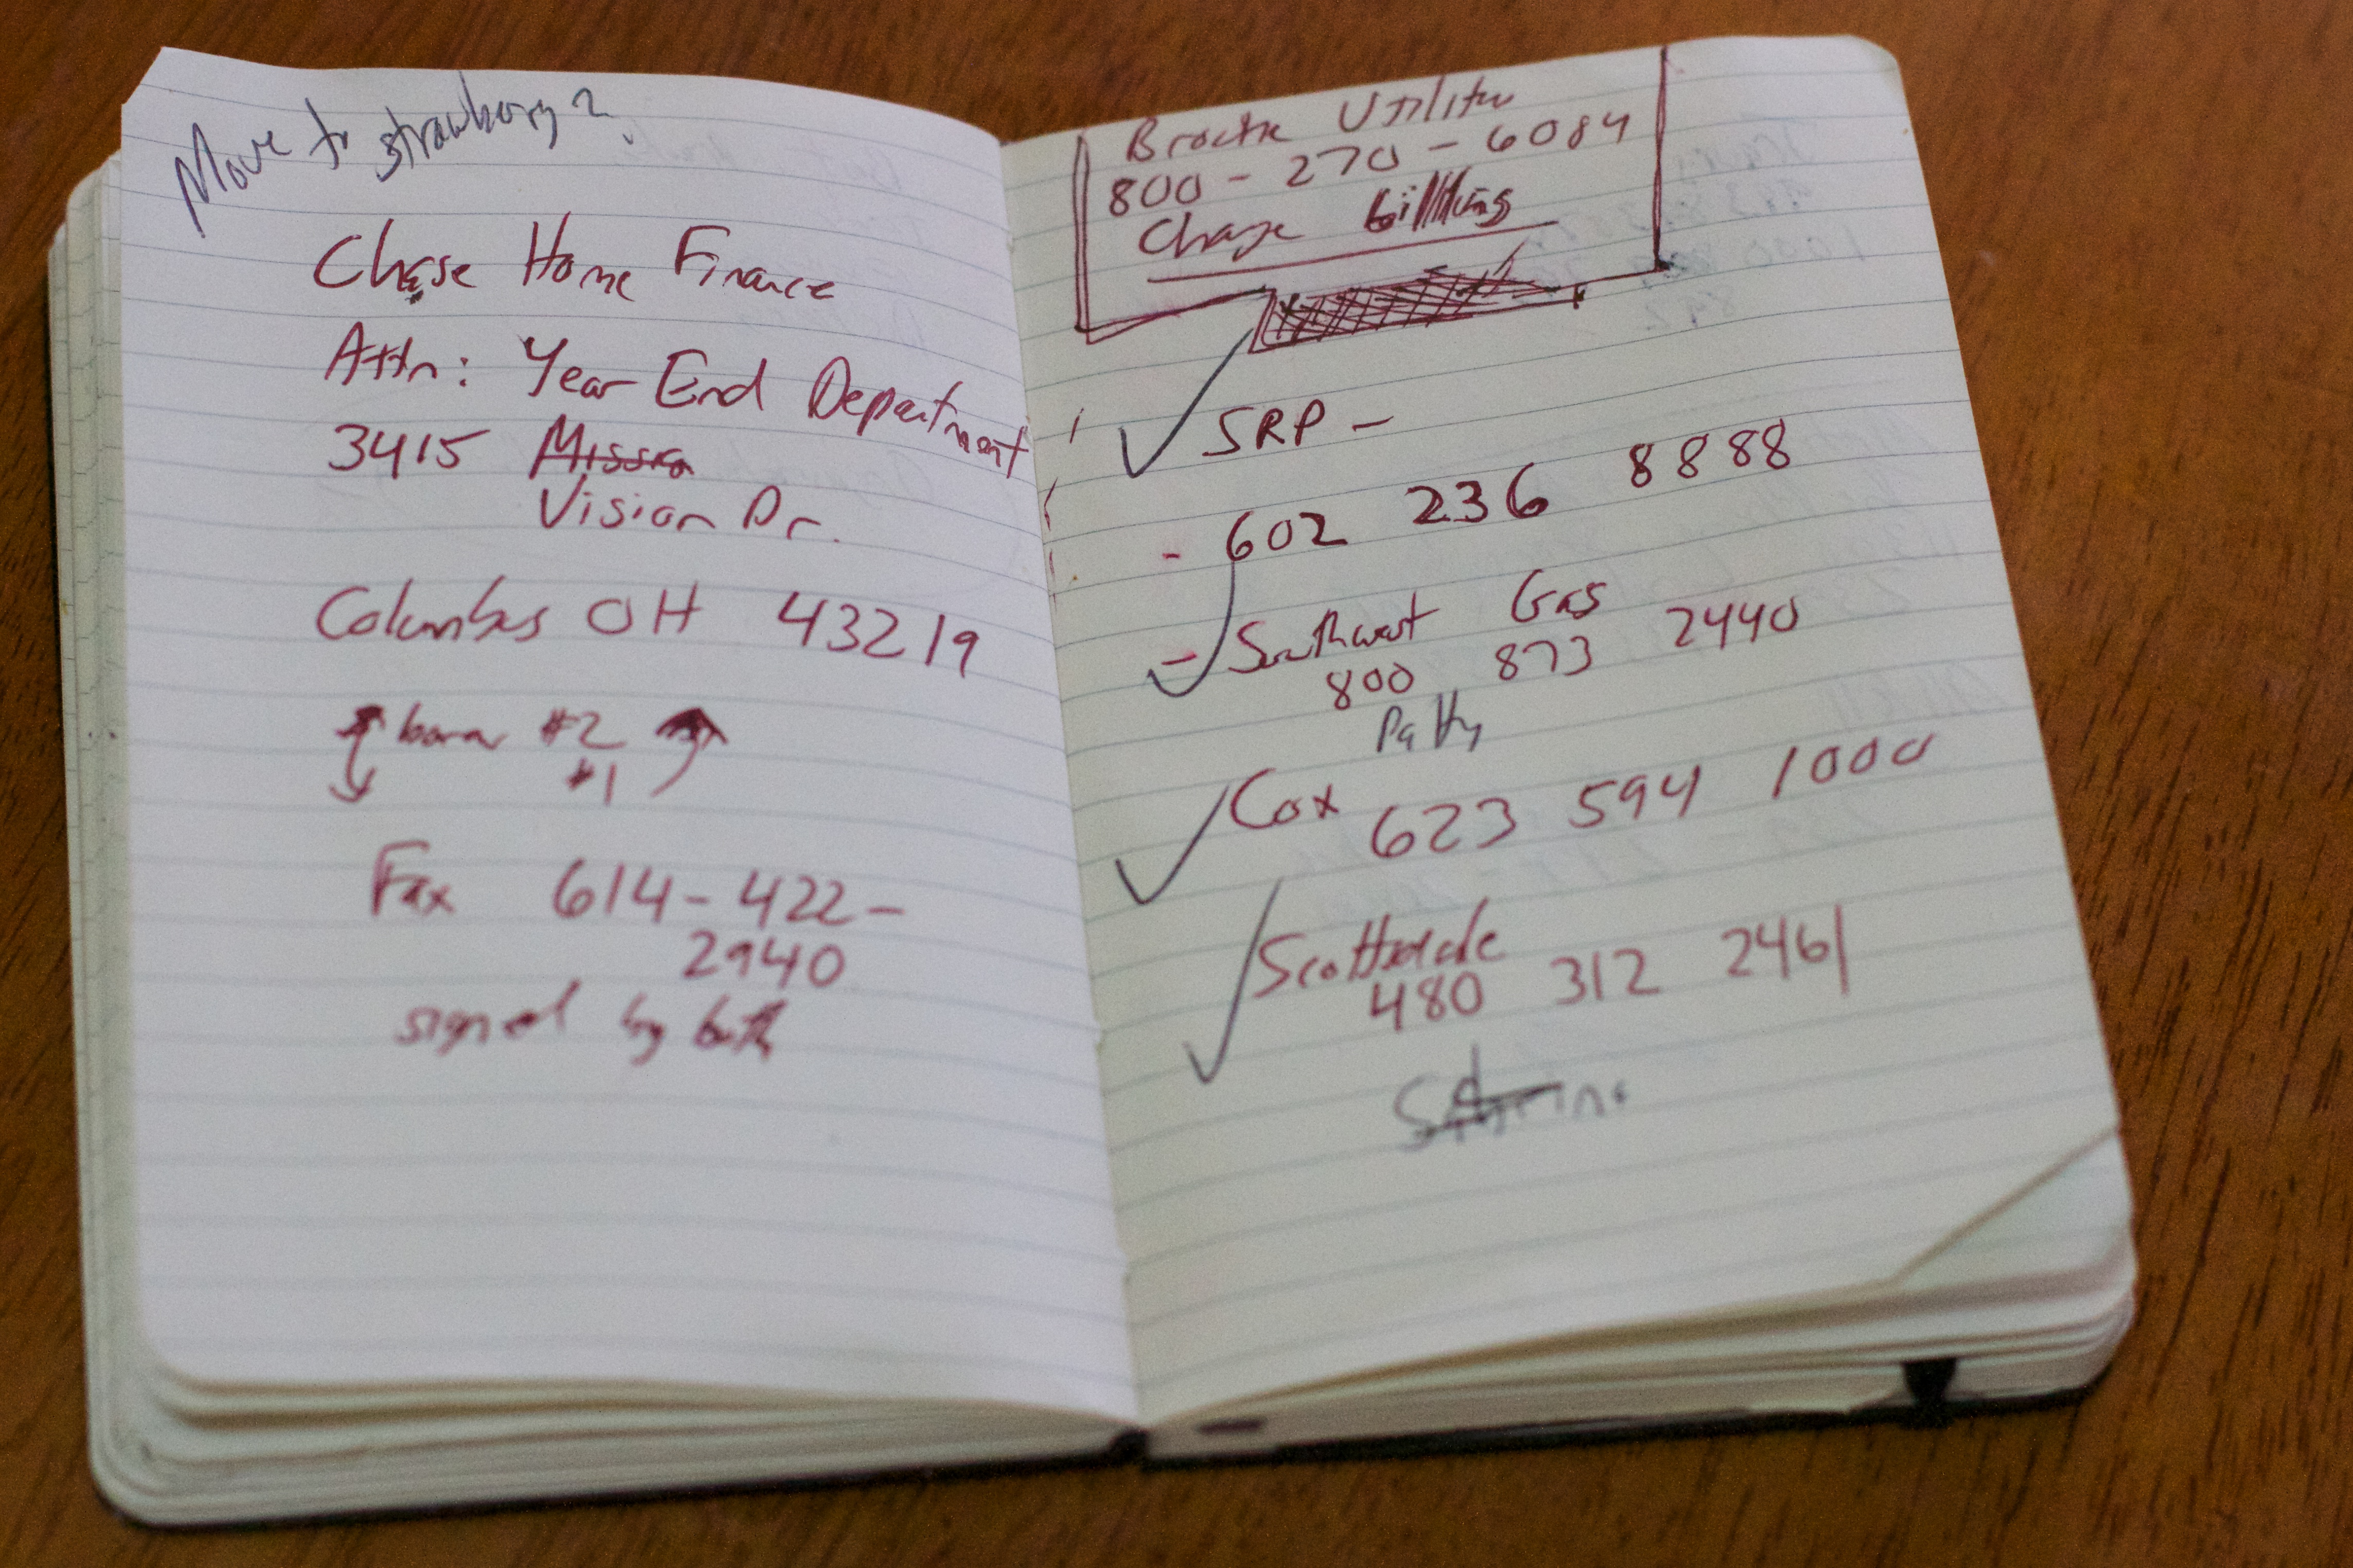
writing, book, font, sketch, drawing, text, handwriting, calligraphy, document